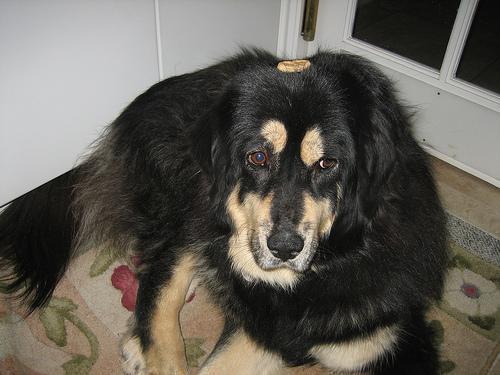
Tibetan_mastiff